John Russell Hind

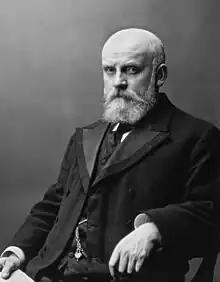
John Russell Hind

Some sources give his name as John Russel Hind with only one "L". However, civil records and 19th-century British astronomical magazines consistently spell his name with two "L"s.